Cooking Mama (video game)

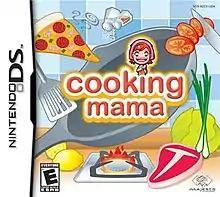
Nintendo DS cover art

Cooking Mama is a cookery simulation-styled minigame compilation video game for the Nintendo DS, and it was later ported to iOS as "Cooking Mama: Lets Cook!" in 2015. It was developed by Office Create and published by Taito, Majesco Entertainment, and 505 Games. It was awarded IGN's "Best Of E3" award for 2006. It is the start of the "Cooking Mama" series, with 4 more main series titles on DS and Nintendo 3DS, two spin offs on Wii, and a spin off on 3DS. It also spins off into the "Gardening Mama" series. For later titles in the series, the publishers and Office Create joined together to form Cooking Mama Limited, which was made exclusively to develop the Cooking Mama series.